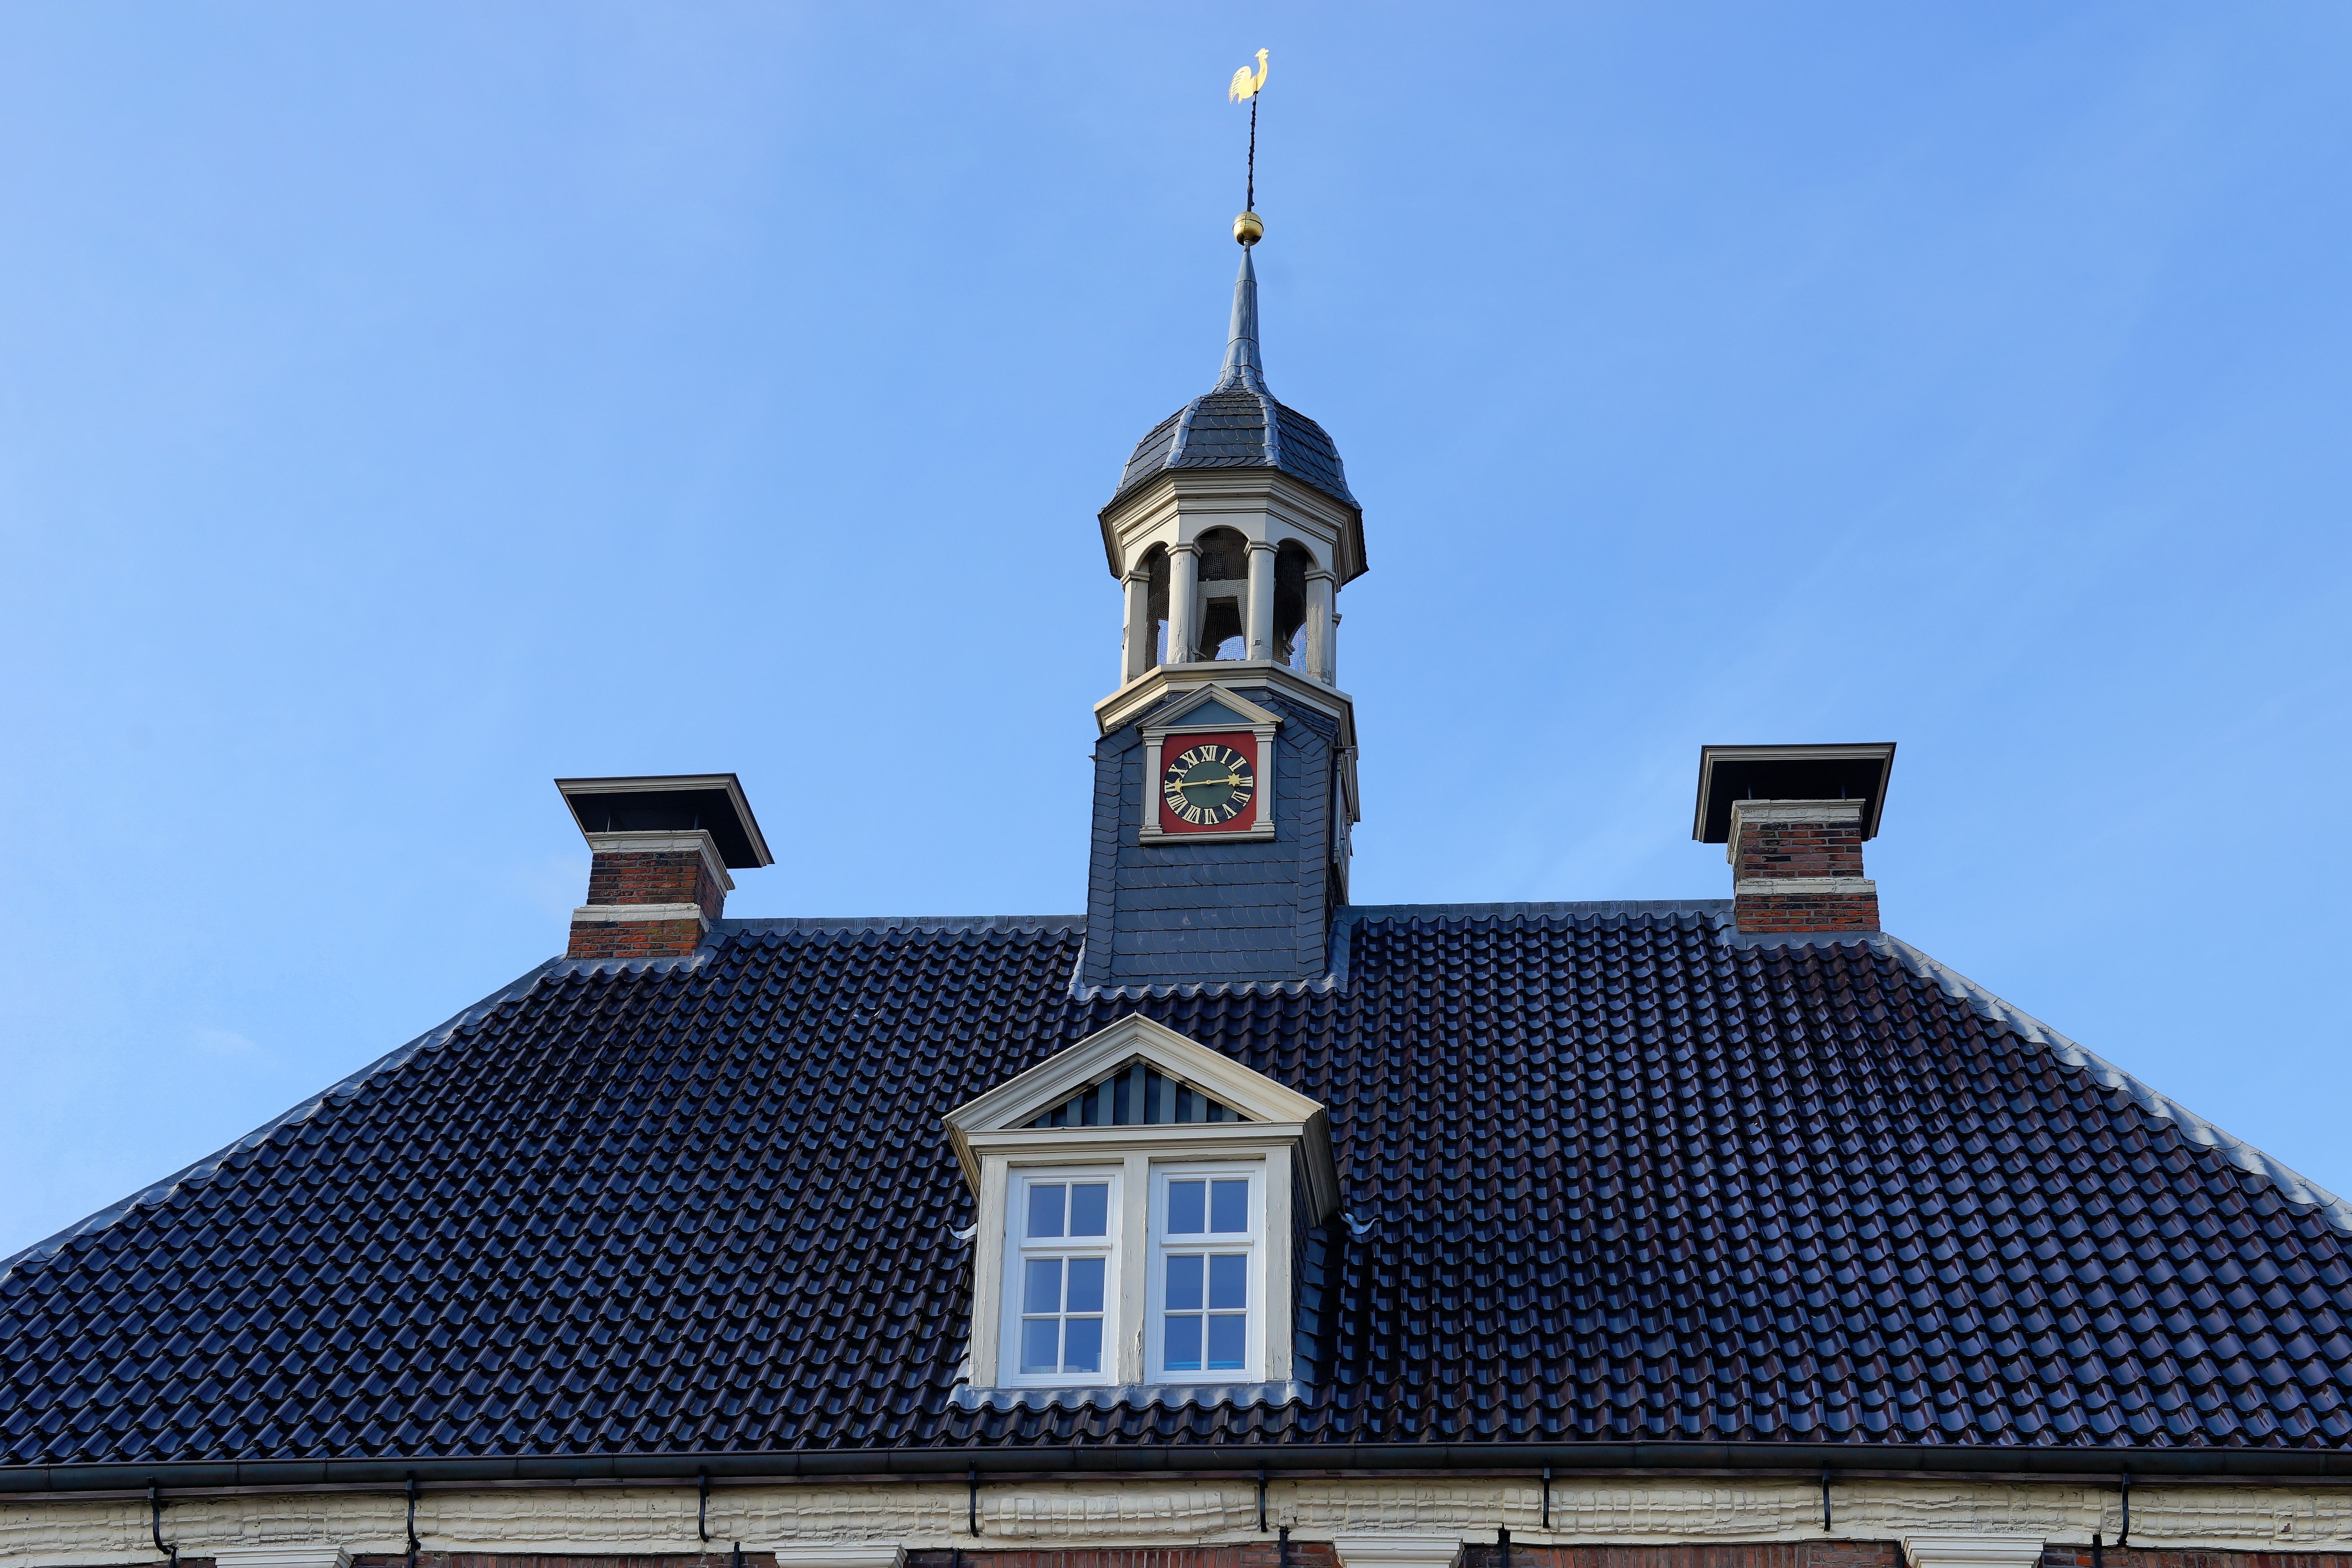
architecture, sky, clock, roof, building, tower, landmark, facade, church, chapel, place of worship, bell tower, places of interest, old town, spire, steeple, dome, historically, east frisia